Palazzo del Capitaniato

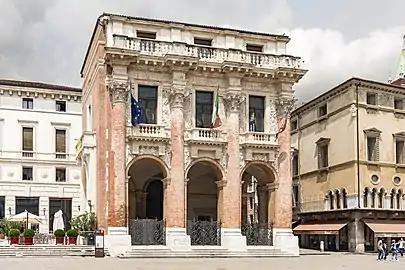
Palazzo del Capitanio in Vicenza

The palazzo del Capitaniato, also known as loggia del Capitanio or loggia Bernarda, is a palazzo in Vicenza, northern Italy, designed by Andrea Palladio in 1565 and built in 1571 and '72. It is located on the central Piazza dei Signori, facing the Basilica Palladiana.